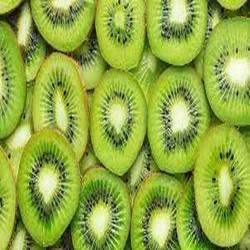
Label: Kiwi